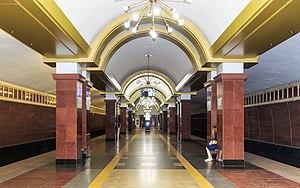
Le métro de Kazan est un des systèmes de transport en commun de la ville de Kazan en Russie. Inaugurée le 27 août 2005 pour le 1000ᵉ anniversaire de la fondation de la ville l'unique ligne comprend 11 stations sur 16,8 km. Le métro de Kazan est le septième métro de Russie, le seul mis en service au XXIe siècle.